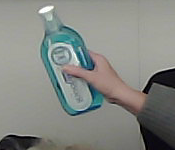
Product: sensodyne_mouthwash